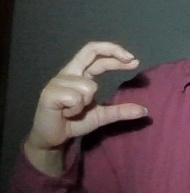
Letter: thal